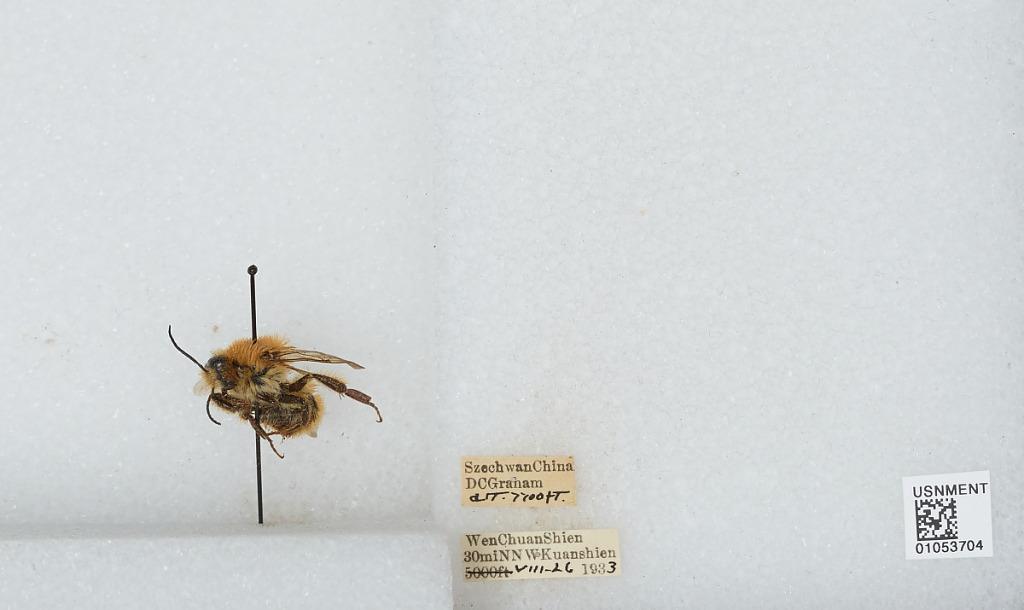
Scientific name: Bombus sp.
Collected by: D. Graham
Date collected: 1933-8-26
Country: China
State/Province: Sichuan
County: Wenchuan Xian
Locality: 30 miles NNW Kuanshien